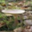
Label: mushroom